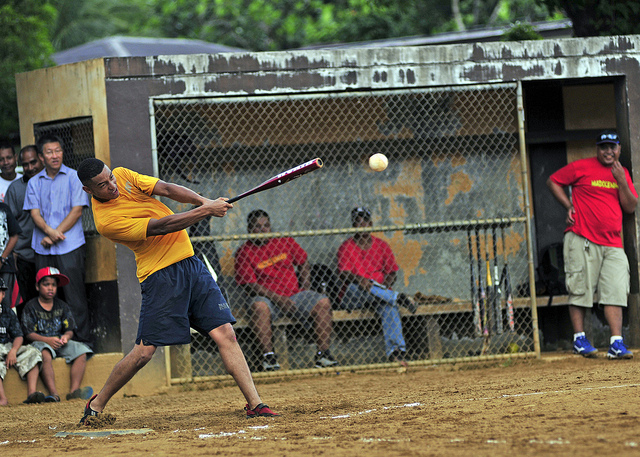
một người đàn ông đang nghiêng người để đánh quả bóng chày ở trên sân